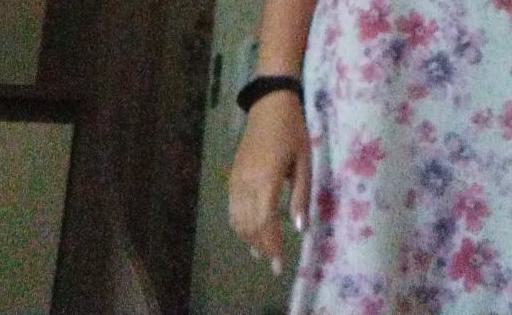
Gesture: no_gesture